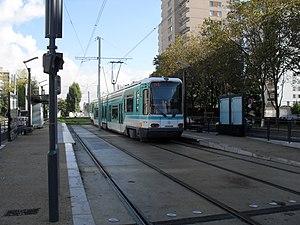
Paris Tramway ligne 1
La liste des stations du tramway d'Île-de-France propose un aperçu des stations actuellement en service sur les lignes de tramway d'Île-de-France, en France. La première ligne a ouvert en 1992. L'ensemble des lignes, qui ne sont pas toutes en correspondance entre elles, comprend 204 stations, depuis le 14 décembre 2019, date d'extension de la ligne 4 du tramway d'Île-de-France.